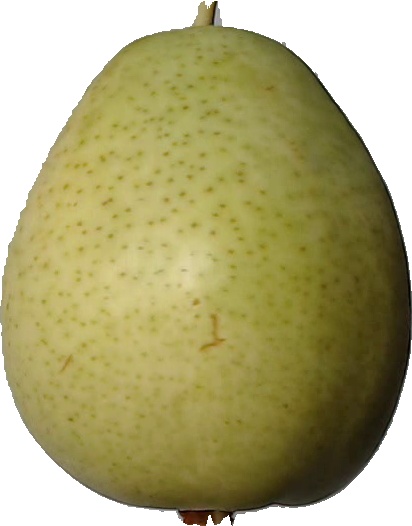
Label: pear_1